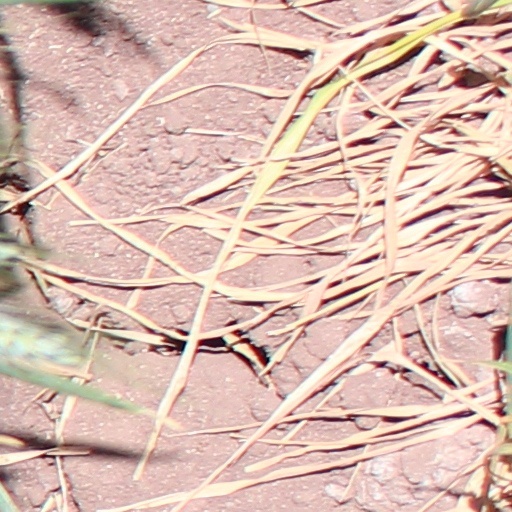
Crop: wheat